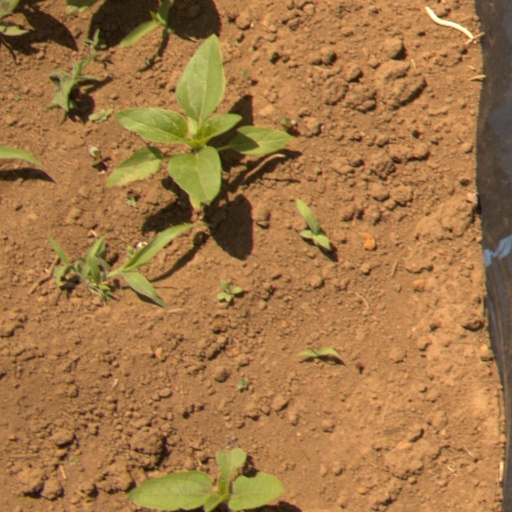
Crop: Jerusalem artichoke